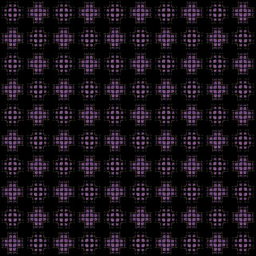
seamless texture with 3d rendering abstract fractal purple pattern on a black background for fabric design